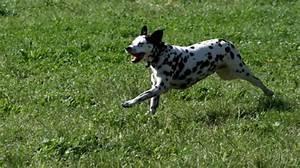
dog